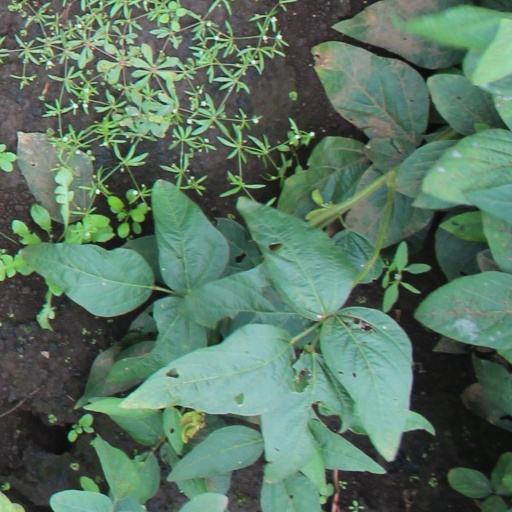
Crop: soybean